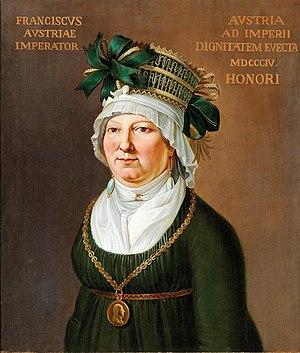
Karoline Kaulla, née Raphael en 1739 à Buchau am Federsee, décédée le 18 mars 1809 à Hechingen, connue sous le nom de Madame Kaulla, était une Juive de cour, considérée à son époque comme la femme la plus riche d'Allemagne.